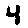
Label: 4